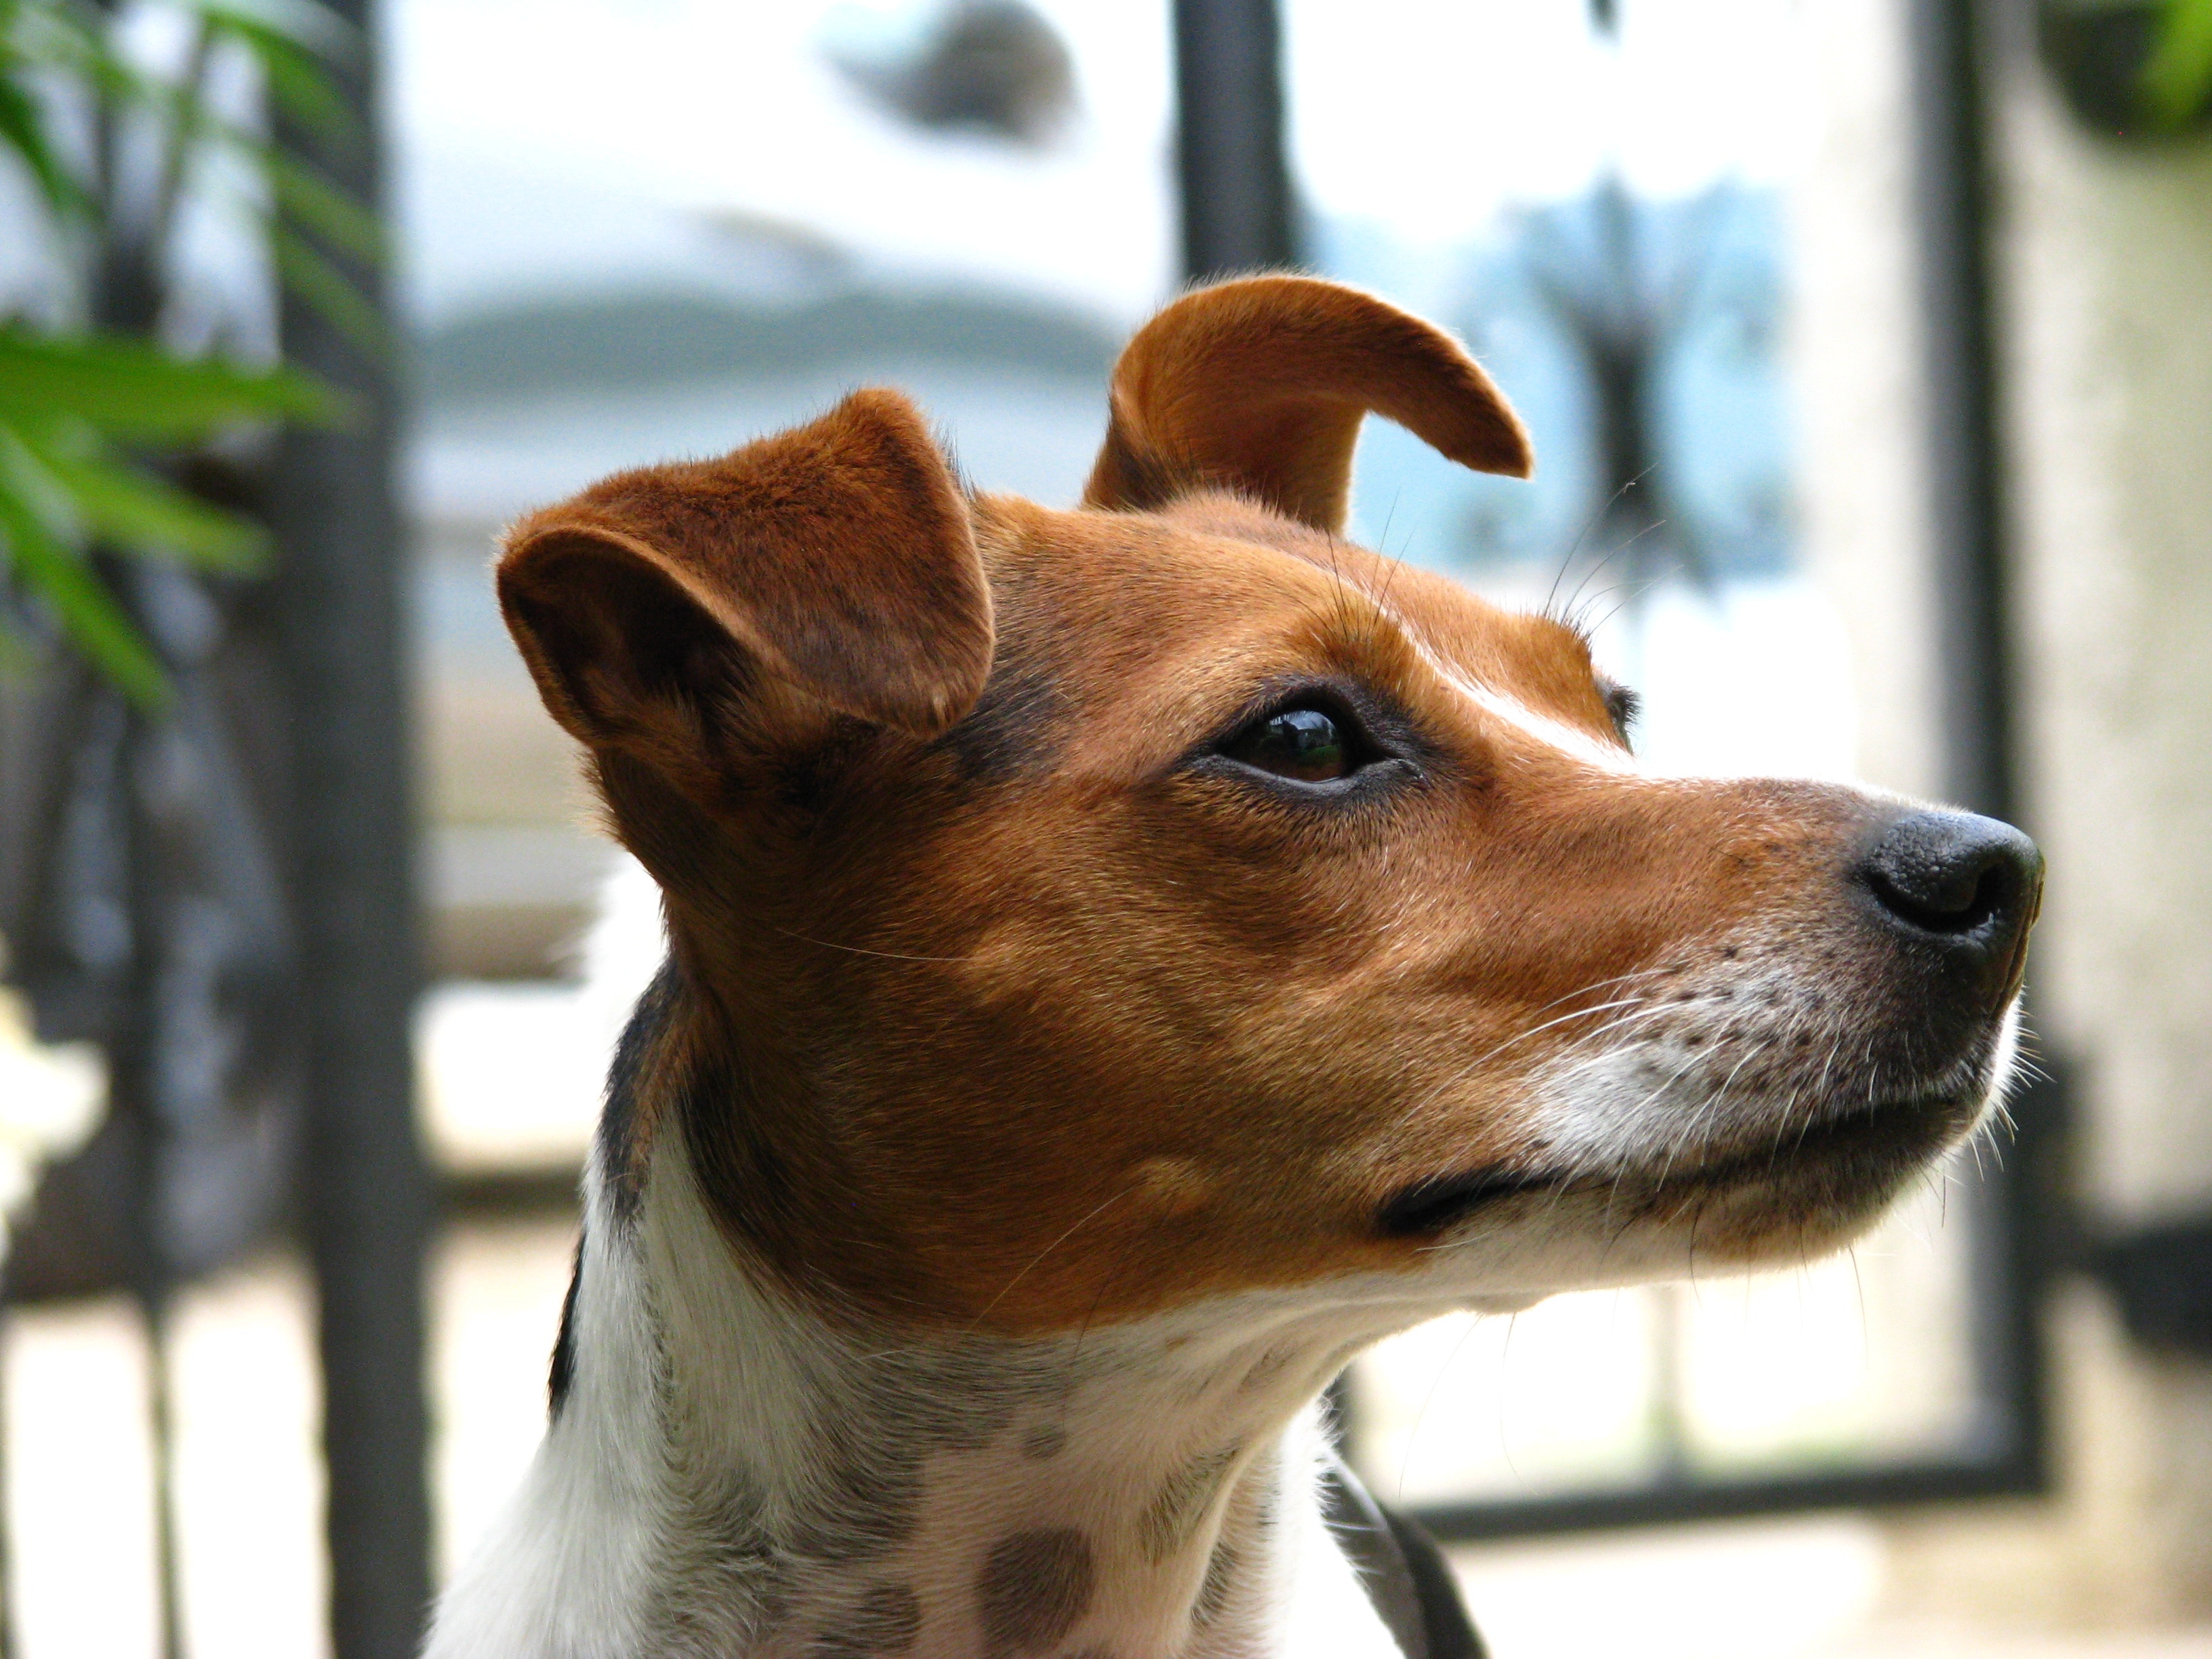
dog, animal, mammal, face, vertebrate, attention, dog breed, terrier, street dog, dog like mammal